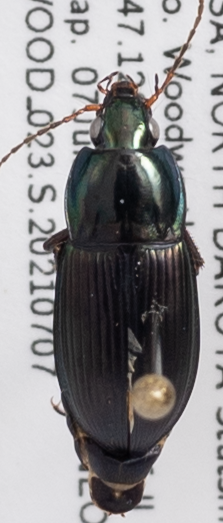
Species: Poecilus lucublandus
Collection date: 2021-07-07
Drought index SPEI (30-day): -1.514
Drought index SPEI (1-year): -2.09
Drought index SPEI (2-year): -0.674